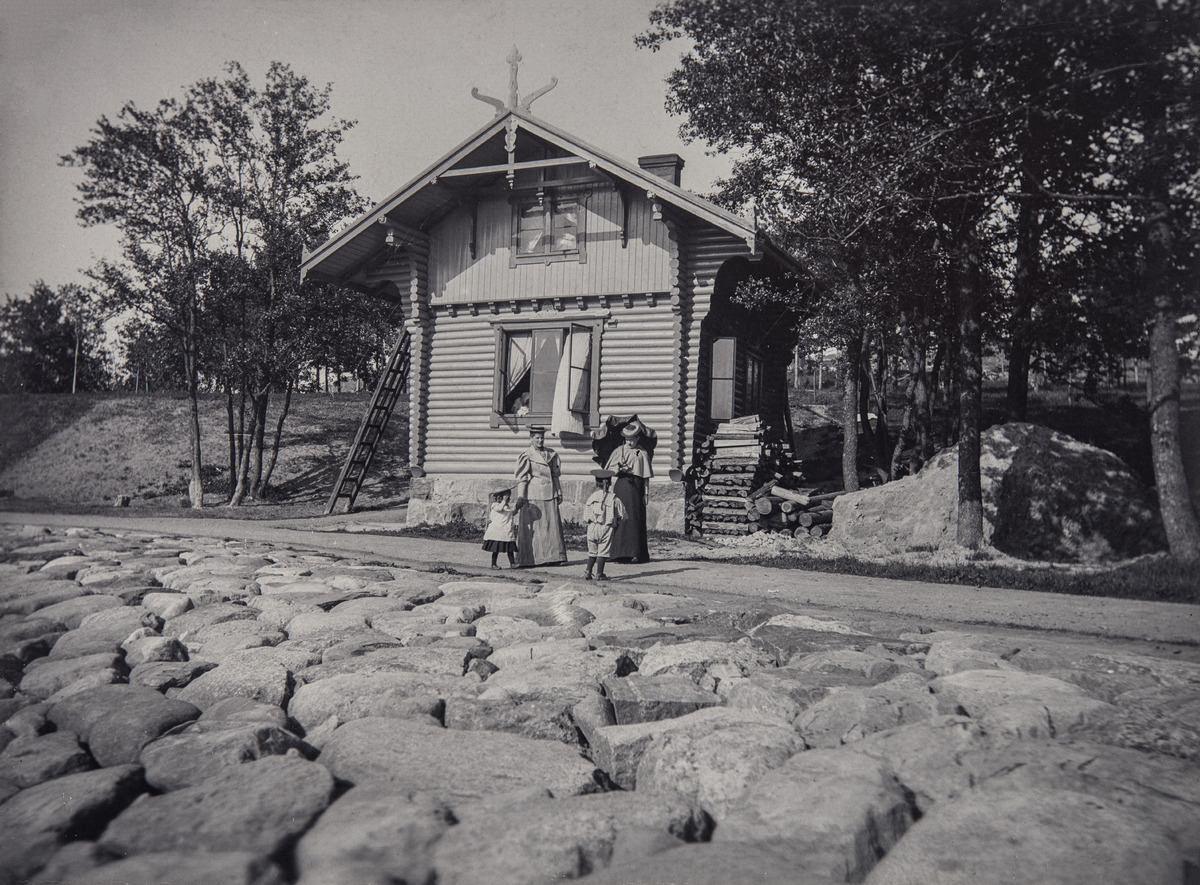
Korkeasaari, pesutupa
sisällön kuvaus: Korkeasaari, pesutupa. Kuvassa myös kaksi naista ja kaksi lasta. Toisella naisista on päivänvarjo, pojalla on yllään ruudullinen merimiespuku ja päässään merimieslakki. Pesutuvan ikkunat ovat auki ja ilmavirta on imaissut toisen verhon liehumaan

tuvan

ulkopuolelle. mustavalkoinen
Kuvaaja: Johansson, Otto, valokuvaaja
Ajankohta: kuvausaika 1900 n.
Paikka: Suomi, Uusimaa, Helsinki, Korkeasaari
Aiheet: rakennukset, pesutuvat, puurakennukset, vaatteet, lastenvaatteet, naisten puvut